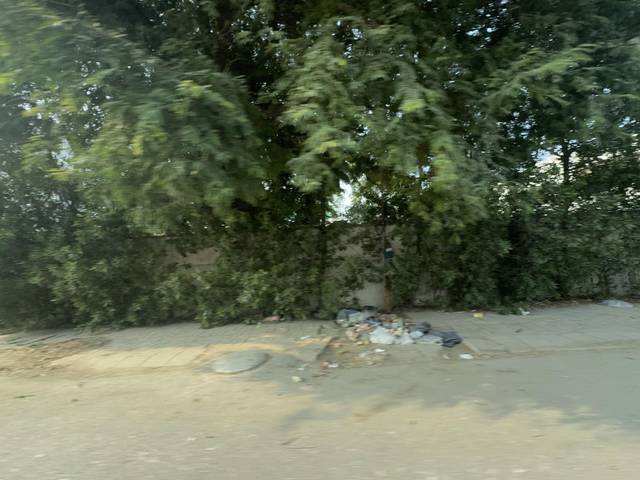
Region: Pakistan
Coordinates: 24.801, 67.05